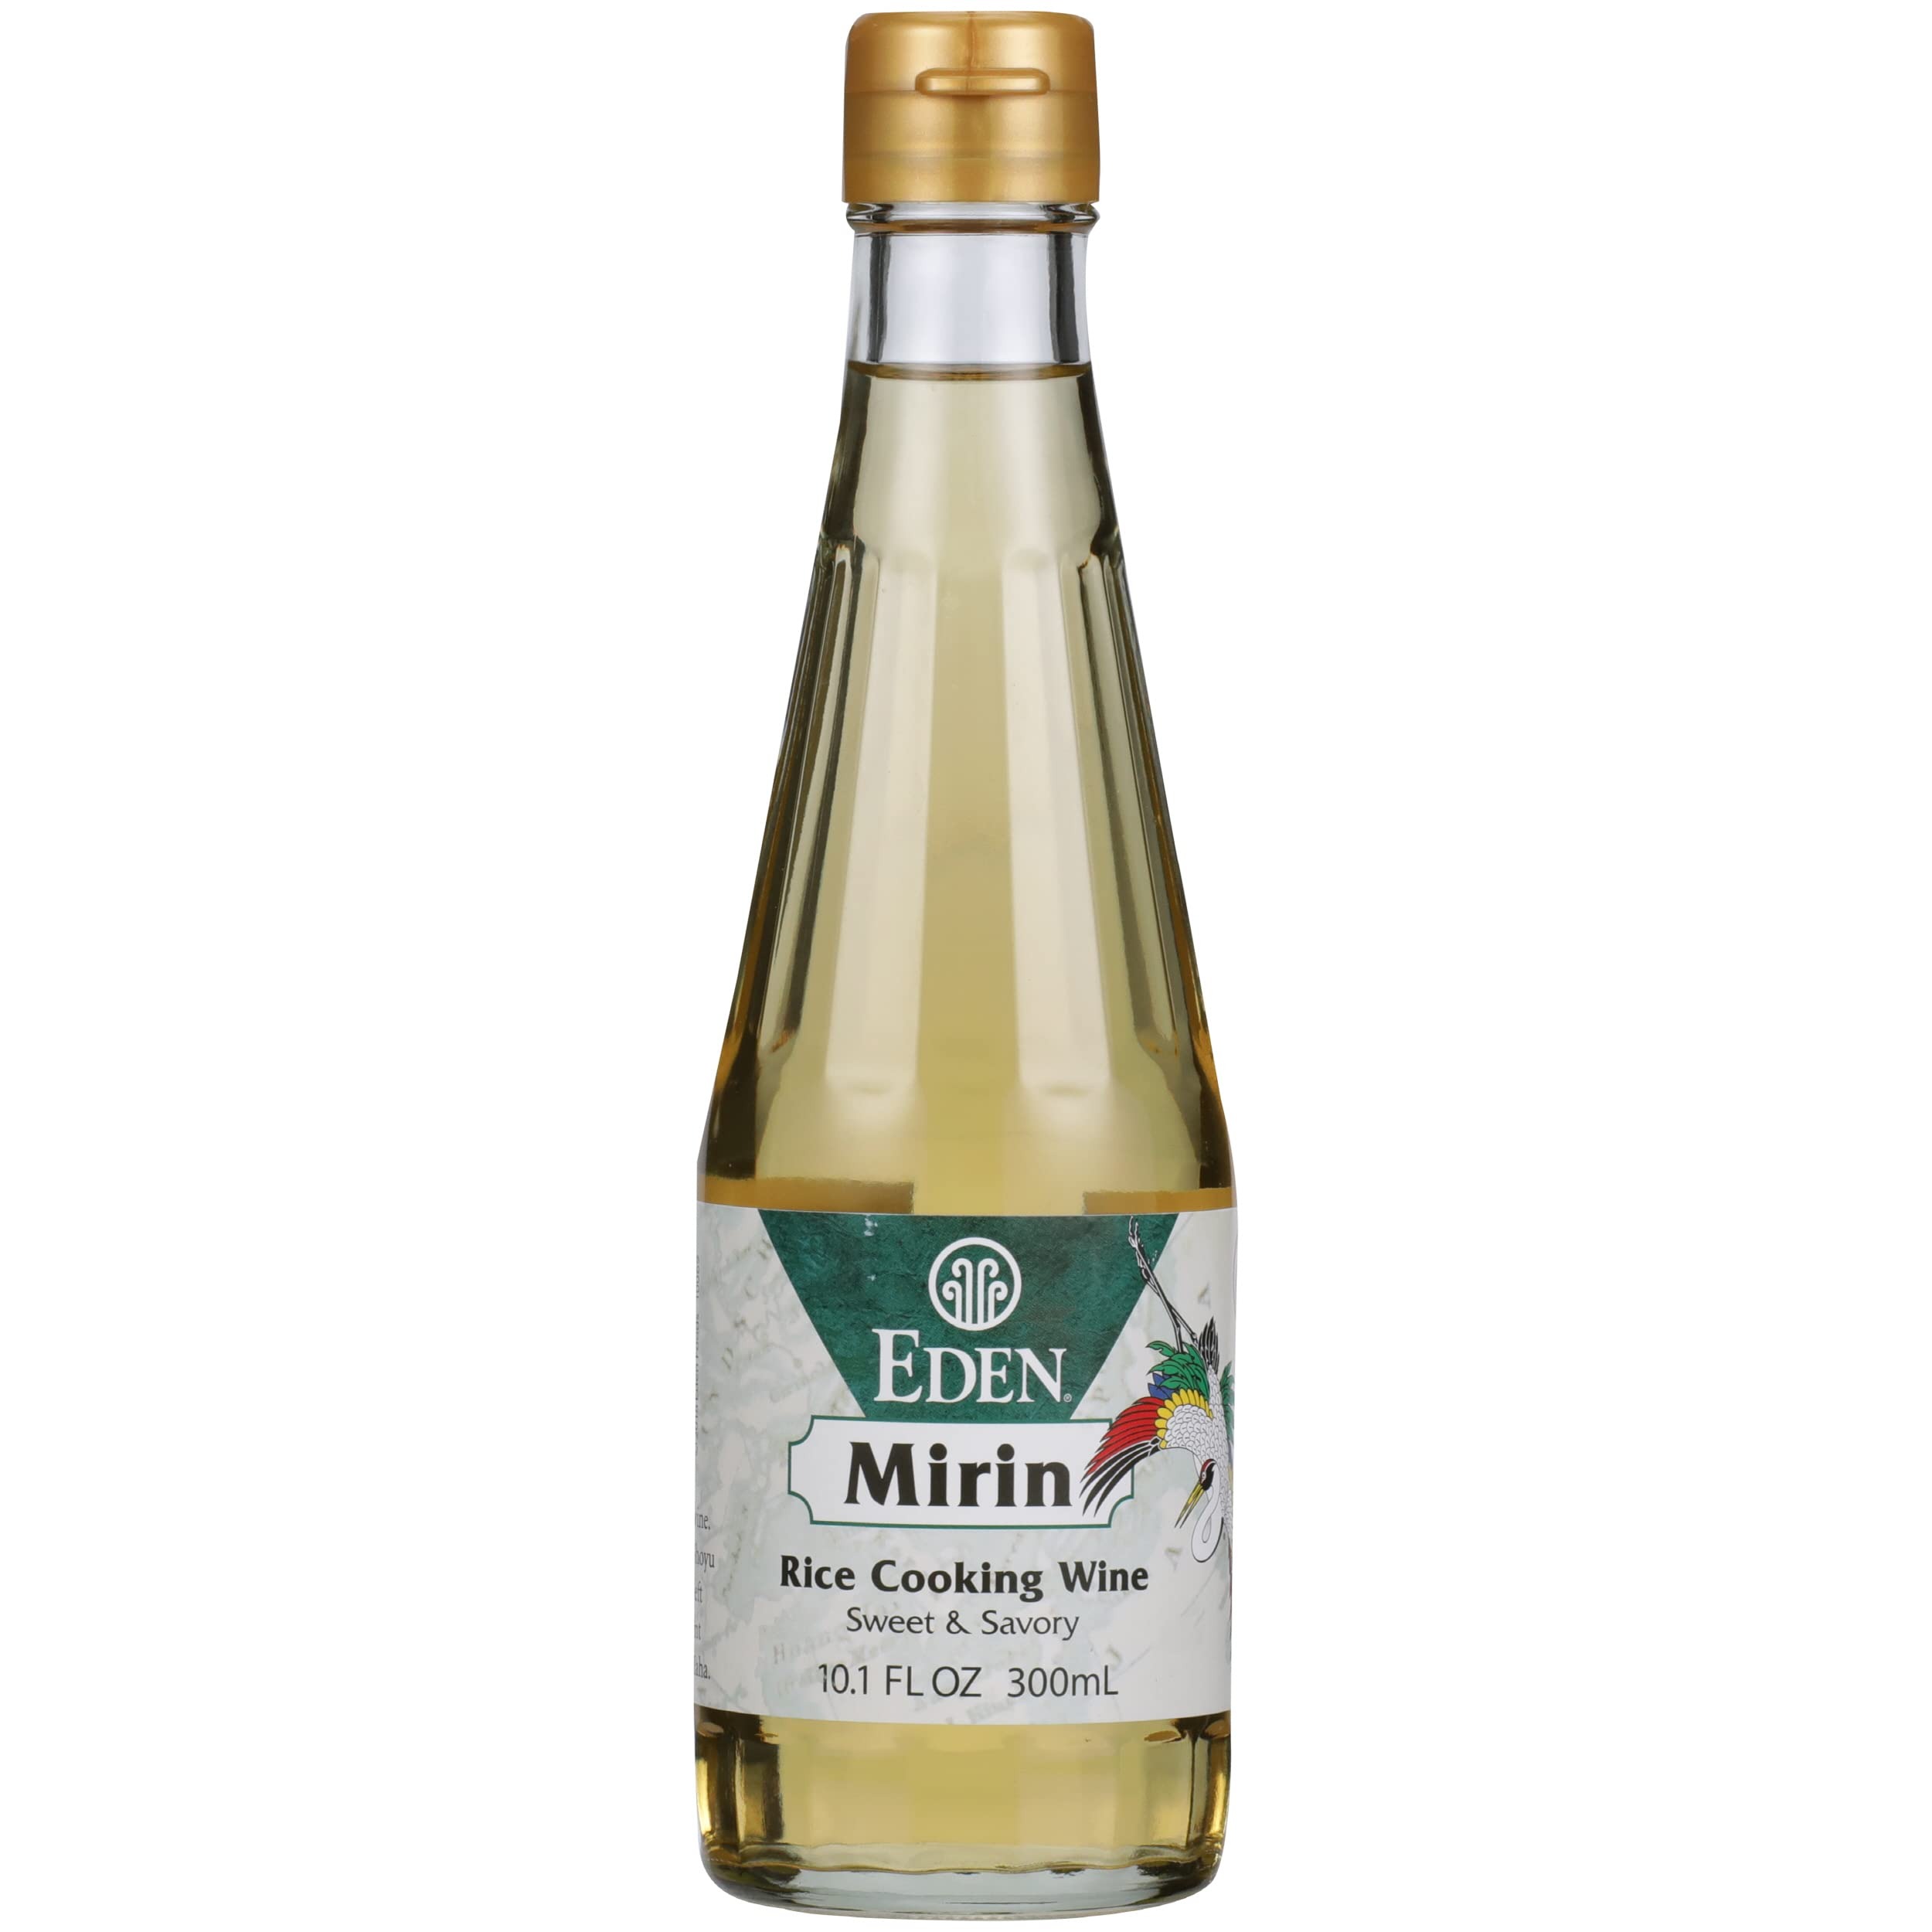
Item Name: Eden Foods Mirin Rice Cooking Wine, 10.1 Fl Oz (Pack of 12)
Bullet Point: Eden Foods Mirin Rice Cooking Wine, 10.1 Fl Oz (Pack of 12)
Value: 121.2
Unit: Fl Oz

Price: 84.99